Hilarión Eslava

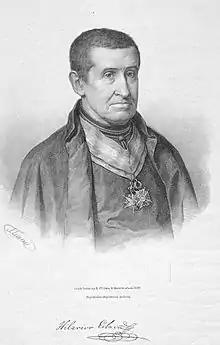
Hilarión Eslava

Miguel Hilarión Eslava y Elizondo (21 October 1807 – 23 July 1878) was a Spanish composer and pedagogue.